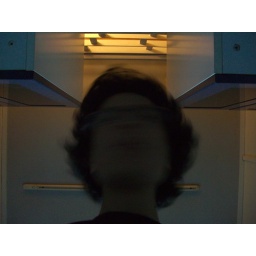
aka. Blurring my face in the kitchen with some yellow light coming in from the top.